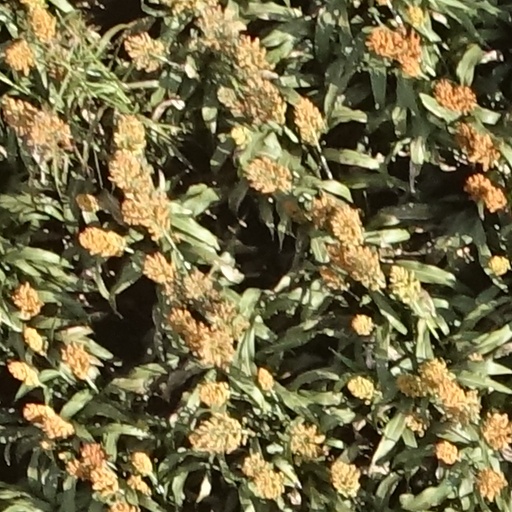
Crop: sorghum